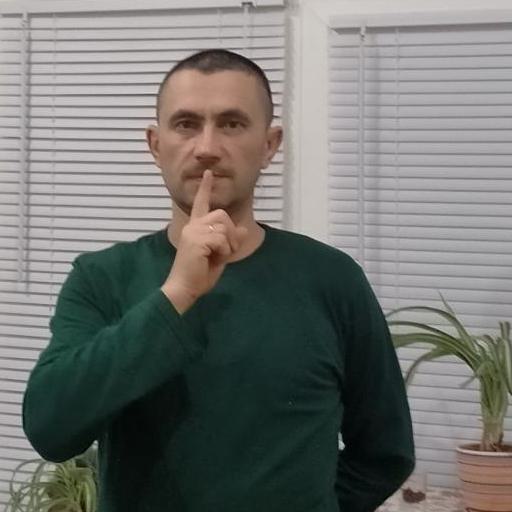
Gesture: mute